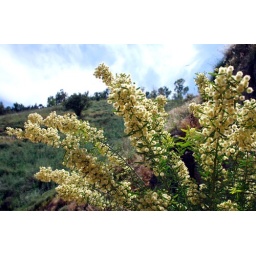
plant around the lake genezareth